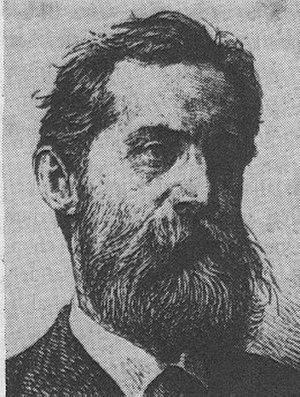
Eugen Dücker, ou Eugène Gustav Dücker, est un peintre romanticiste germano-estonien dit aussi Germano-Balte.